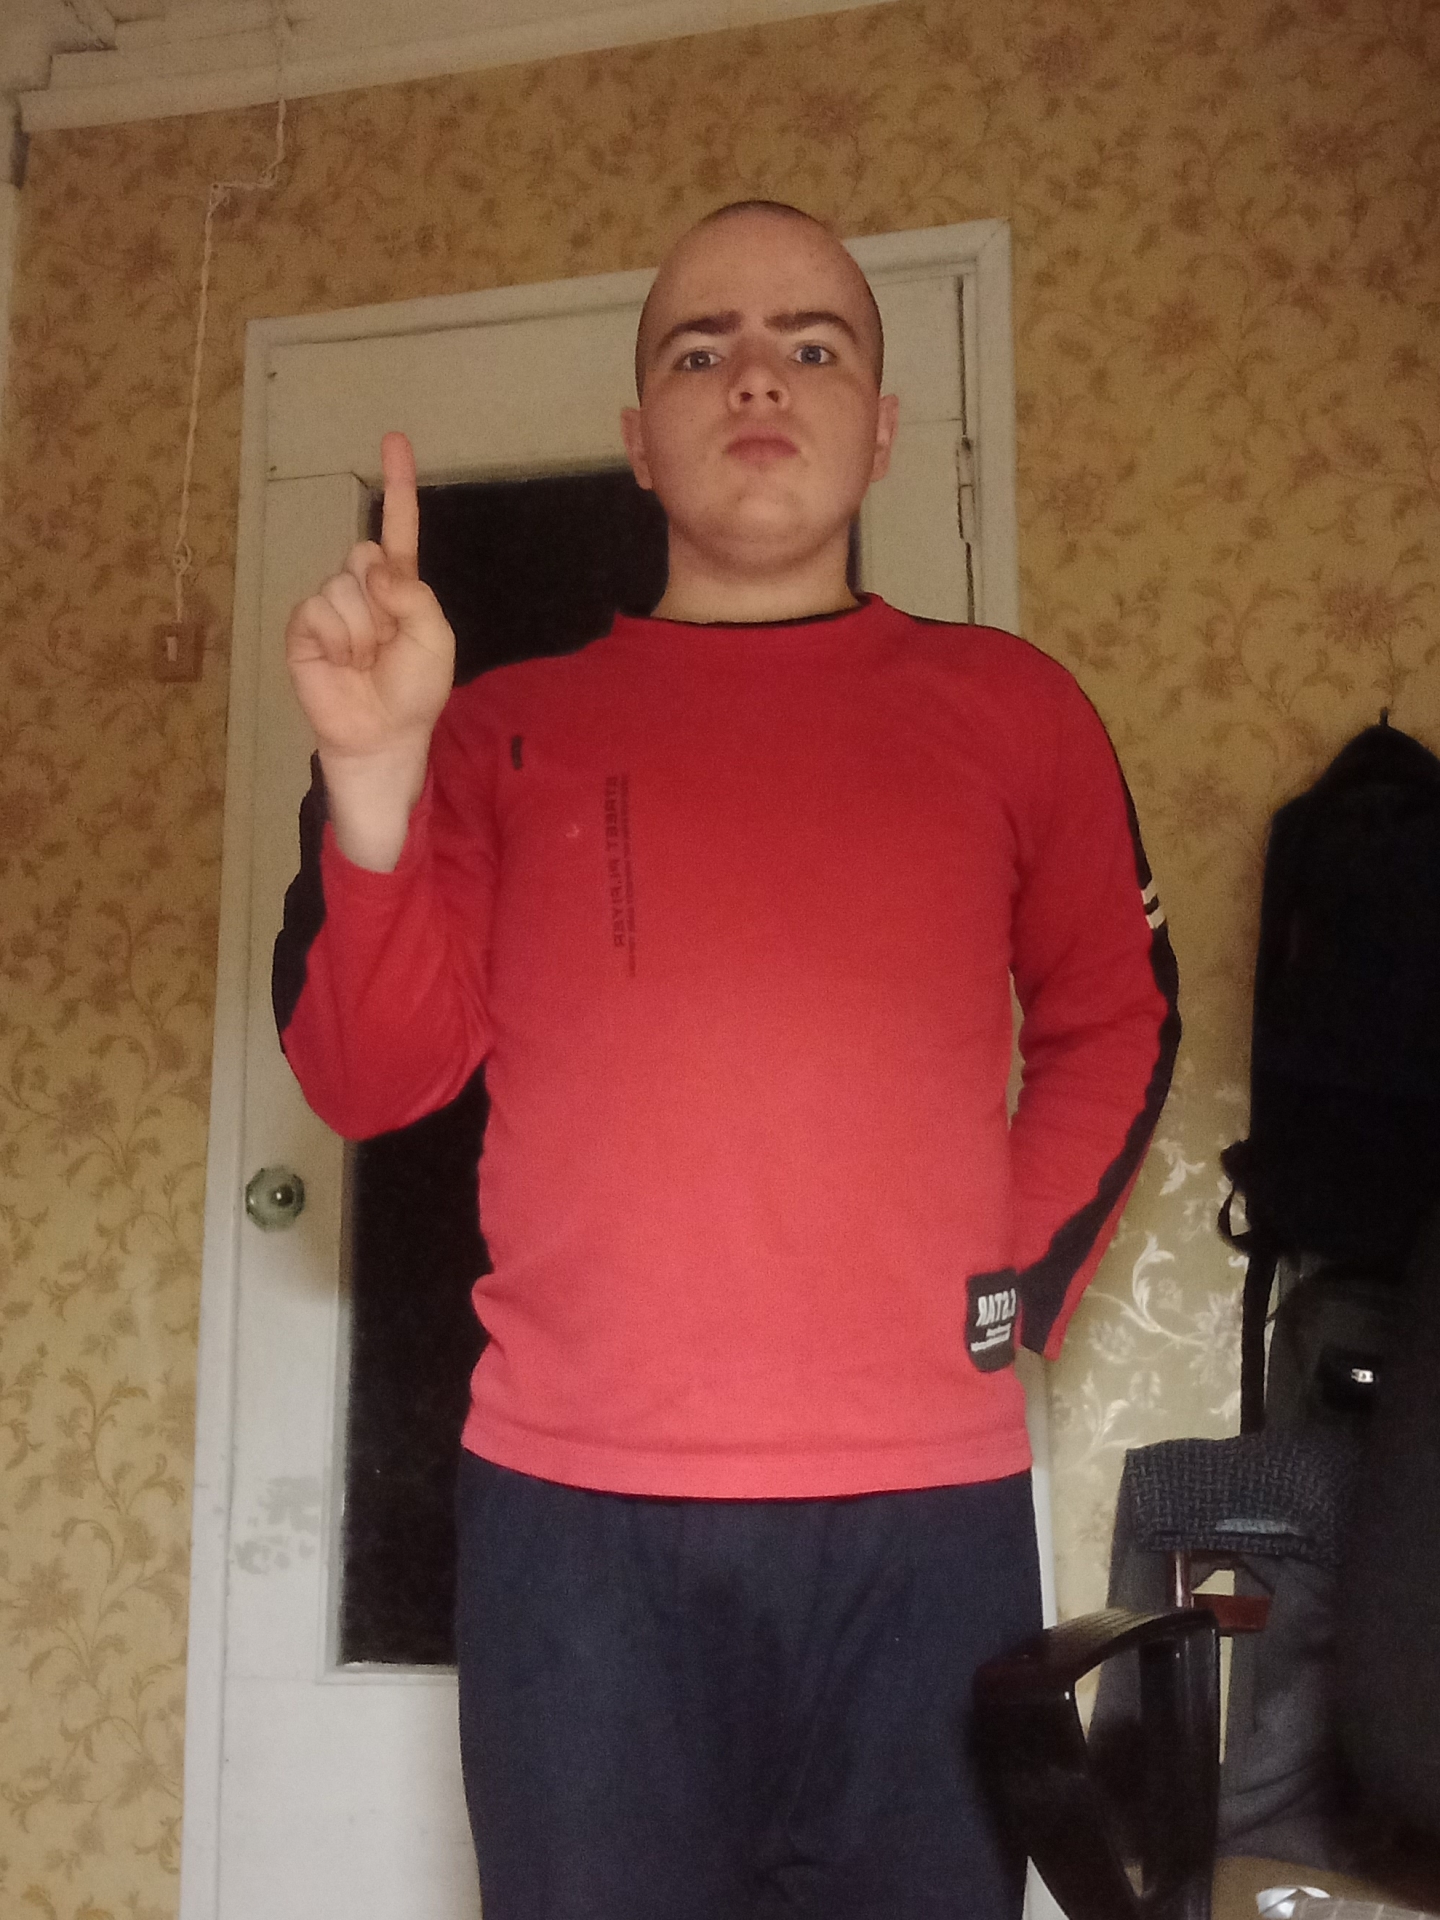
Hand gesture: one